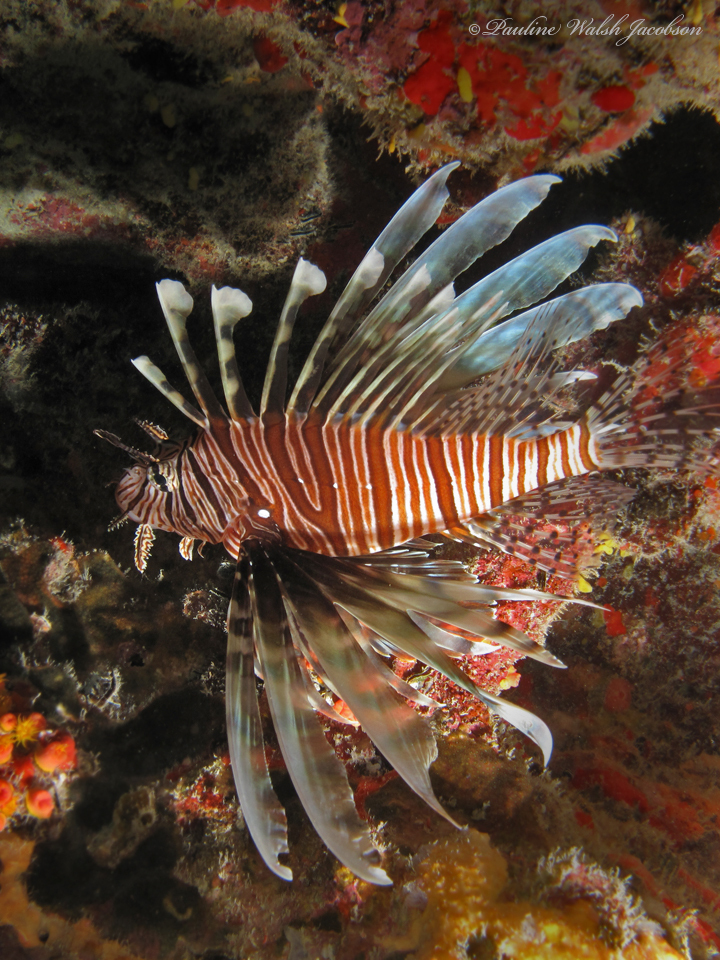
Pterois volitans (Red Lionfish)